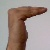
The image shows a hand gesture representing a space in Indian Sign Language.